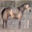
Label: horse